Chris Douglas-Roberts

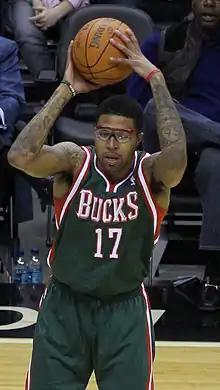
Douglas-Roberts with the Bucks in 2011

Chris Douglas Roberts (born January 8, 1987) is an American former professional basketball player. He played college basketball for the University of Memphis.